Tourism in Italy

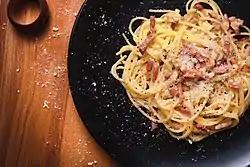
"Spaghetti alla carbonara"

Italy has one of the largest number of spas in the world, and are appreciated internationally for the quality and effectiveness of the services and treatments offered. This is also due to secondary volcanic phenomena that give rise to the emission of water, vapours and mud enriched by substances present in the Italian subsoil.